Alexander Gordon Laing

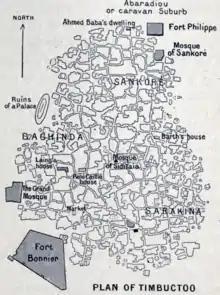
A plan of Timbuctoo around 1896, showing the house where Laing recuperated, between the Djinguereber and Sidi Yahya mosques

Laing believed he had found the source of the Niger and proposed to travel along the river to its delta. Joseph Banks, president of the African Association, supported his project, hoping that the expedition would reveal the location of Timbuktu. Henry, 3rd Earl Bathurst, then secretary for the colonies, instructed Captain Laing to undertake a journey, via Tripoli and Timbuktu, to further elucidate the hydrography of the Niger basin. Laing left England in February 1825, and at Tripoli on 14 July he married Emma Warrington, daughter of the British consul. Two days later, leaving his bride behind, he started to cross the Sahara, accompanied by a sheikh who was subsequently accused of planning his murder. Ghadames was reached, by an indirect route, in October 1825, and in December Laing reached In Salah in the Tuat territory, where he was well received by one particular group of Tuareg.